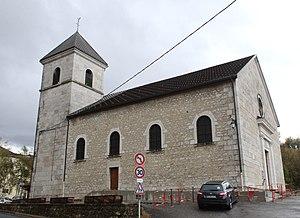
Église Saint-Amand de Lancrans, Valserhône.